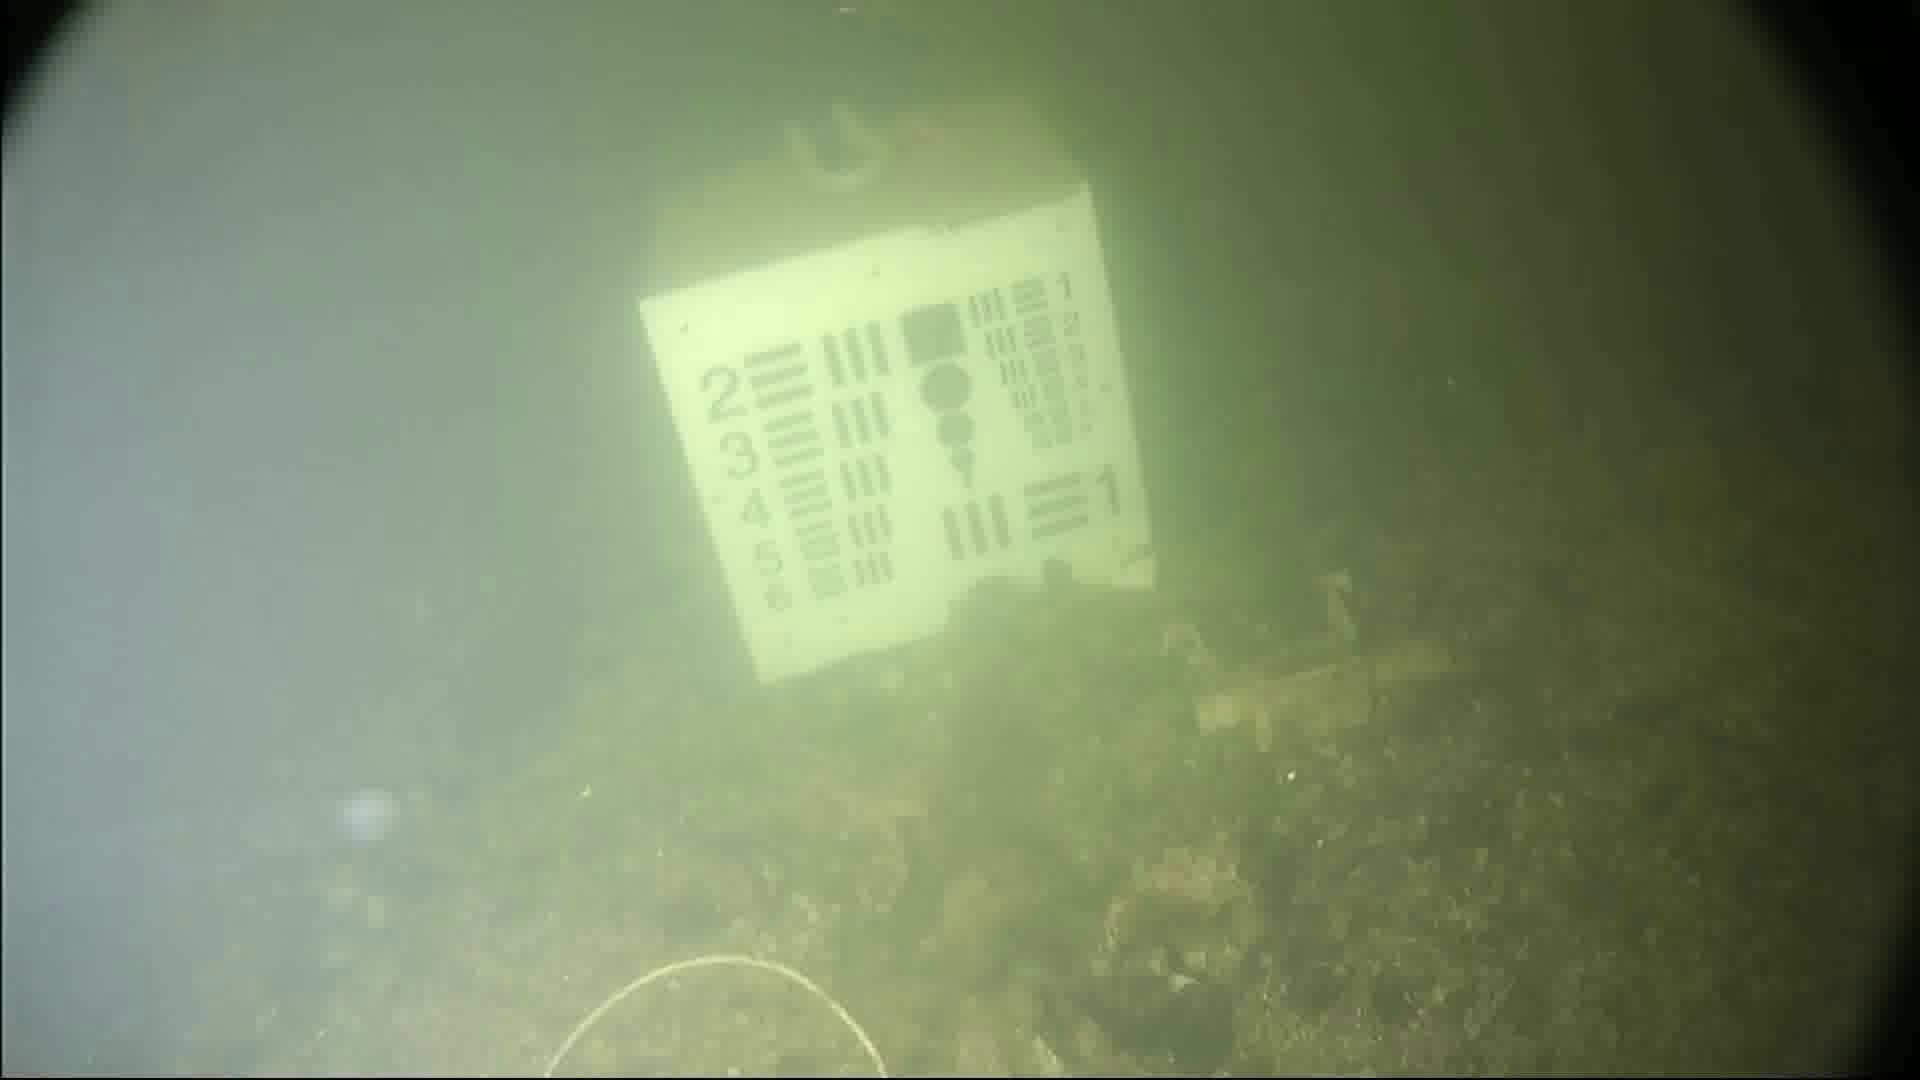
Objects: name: starfish
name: jellyfish